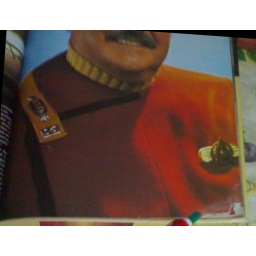
Crew portrait. Water stain indicated by the green tip of the ball pen